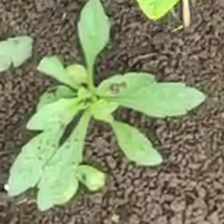
Weed species: Moti_dudhi(Euphorbia_geneculata_L)